The Aetiology of Hysteria

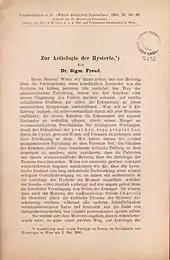
Sigmund Freud's paper Zur Ätiologie der Hysterie

Freud compares seeking the cause of hysteria to unearthing an ancient city in which some things are visible on the surface and some are hidden below. Following the technique of Josef Breuer, Freud expects the cause of hysteria must be traumatic experiences, memories of which continue to act on the mind. The experience must fit the response, for example, hysterical vomiting could be justifiably attributed to seeing a disgusting dead body, but not to a frightening railway accident. Discovering the correct traumatic memory is expected to "resolve" the hysteria